Massage for Relaxation

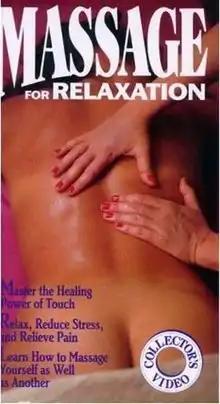
1987 VHS cover art

Massage For Relaxation is a 1985 instructional video and was among the first on how to massage another person. The video was produced by Mark Schulze and Patricia Mooney of New & Unique Videos, of San Diego, California.